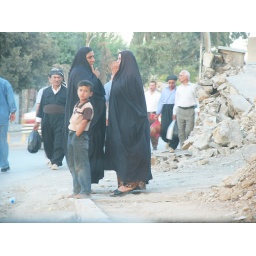
Iraq 2006. End of the day, coming back from the market in Koysanjak, two women having a little chat in the street